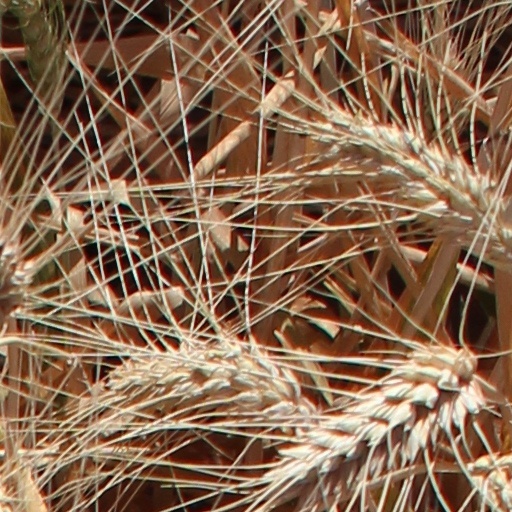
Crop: wheat